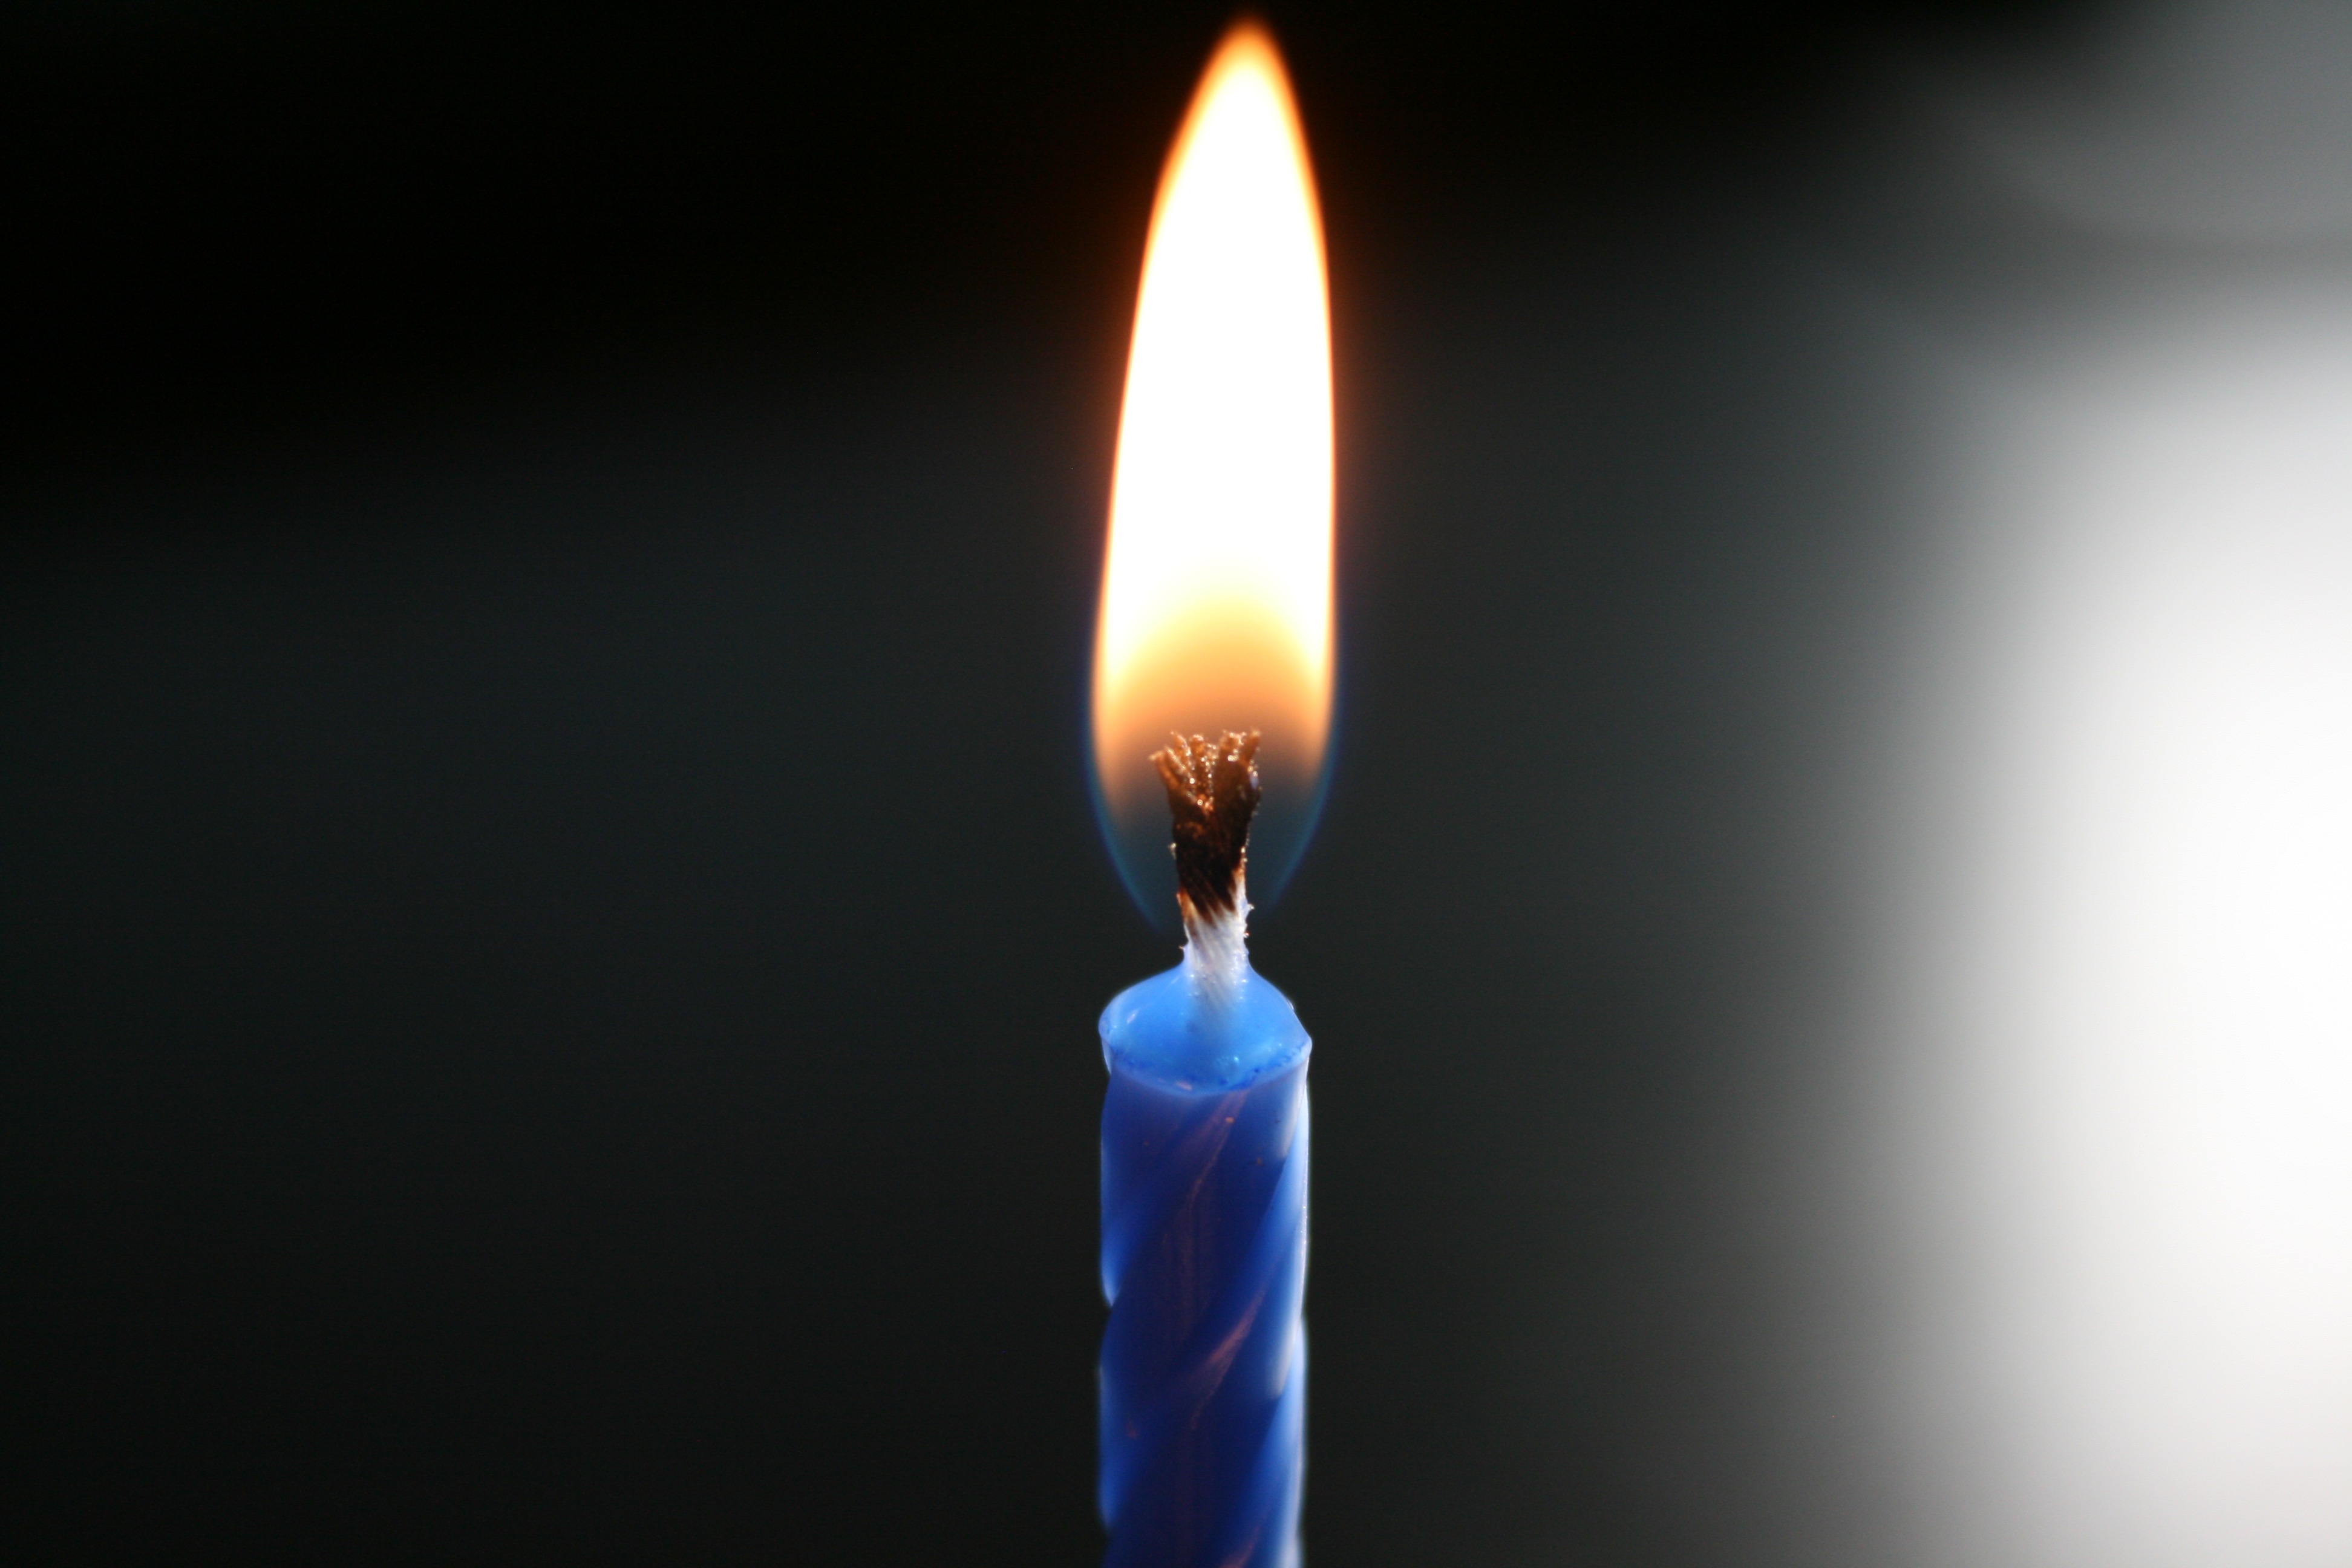
light, decoration, flame, fire, candle, lighting, heat, burn, candles, hot, match, hell